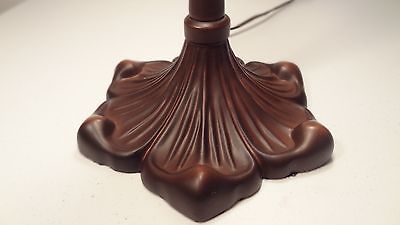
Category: lamp